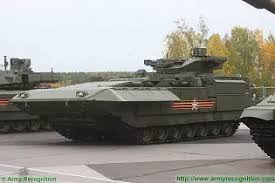
Label: BMP